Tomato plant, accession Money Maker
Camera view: horizontal (90 deg, fisheye); turntable rotation: 210 degrees
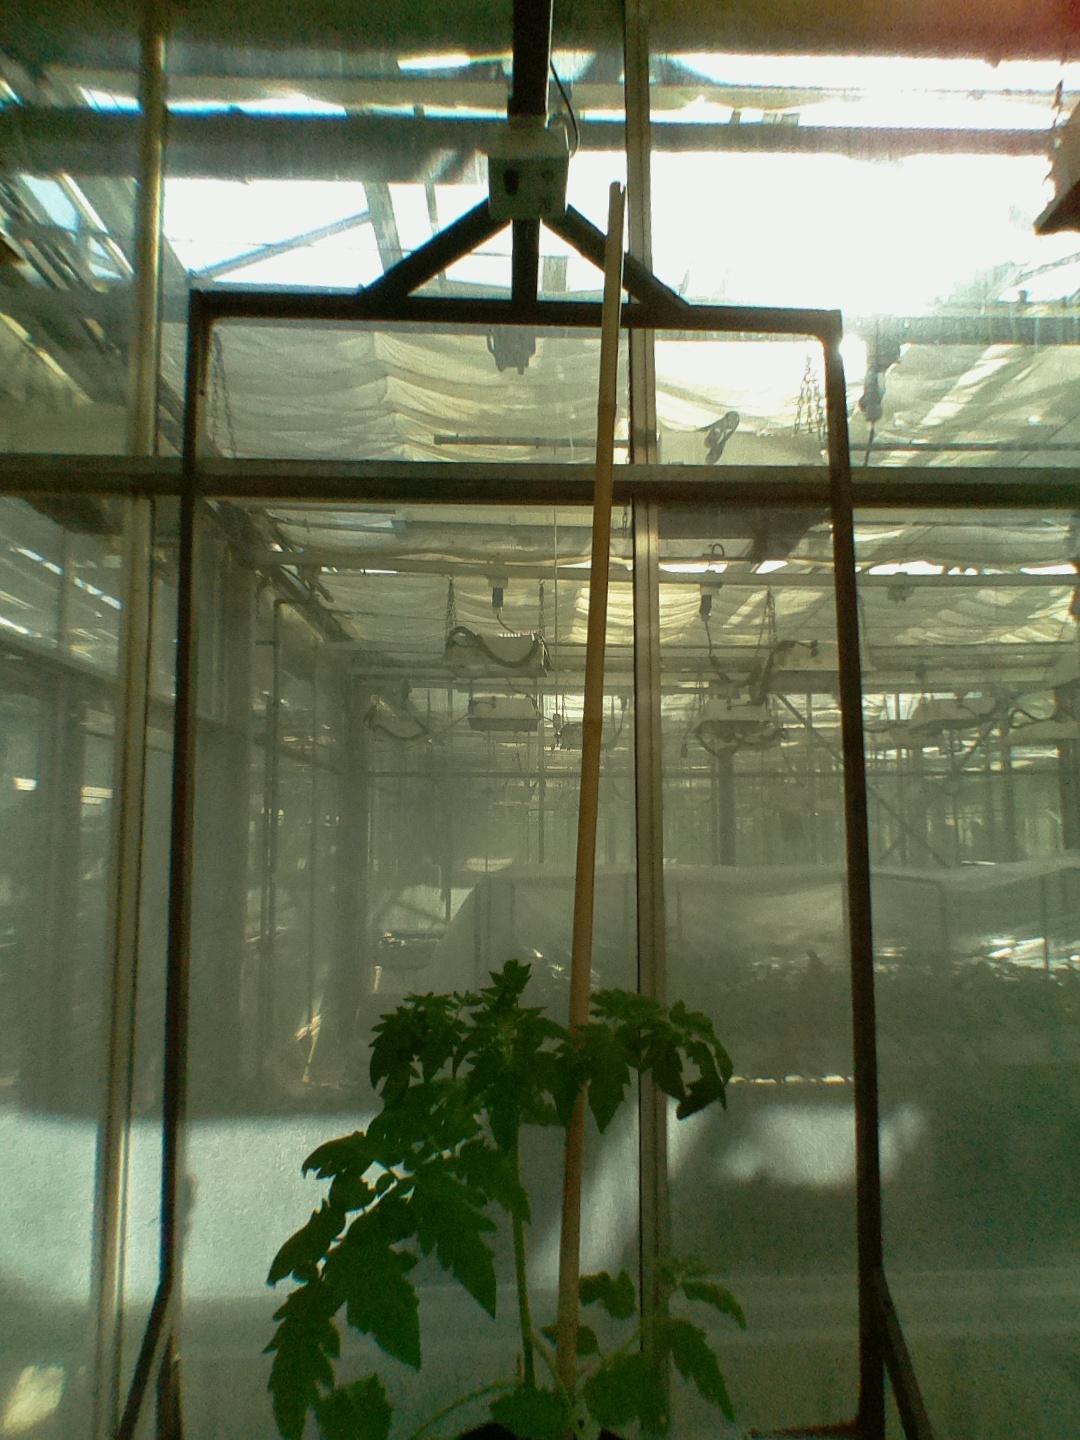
BBCH growth stage 14: 8 of true leaves visible